Gavin McInnes

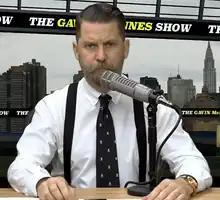
McInnes hosting "The Gavin McInnes Show" in 2015

Gavin Miles McInnes (born 17 July 1970) is a Canadian writer, podcaster, far-right commentator and founder of the Proud Boys. He is the host of "Get Off My Lawn with Gavin McInnes" on his website, Compound Censored. He co-founded "Vice" magazine in 1996 and relocated to the United States in 2001. In 2016 he founded the Proud Boys, an American far-right militant organization which was designated a terrorist group in Canada and New Zealand after he left the group. McInnes has been described as promoting violence against political opponents but has argued that he has only supported political violence in self-defense and that he is not far-right or a supporter of fascism, instead identifying as "a fiscal conservative and libertarian."